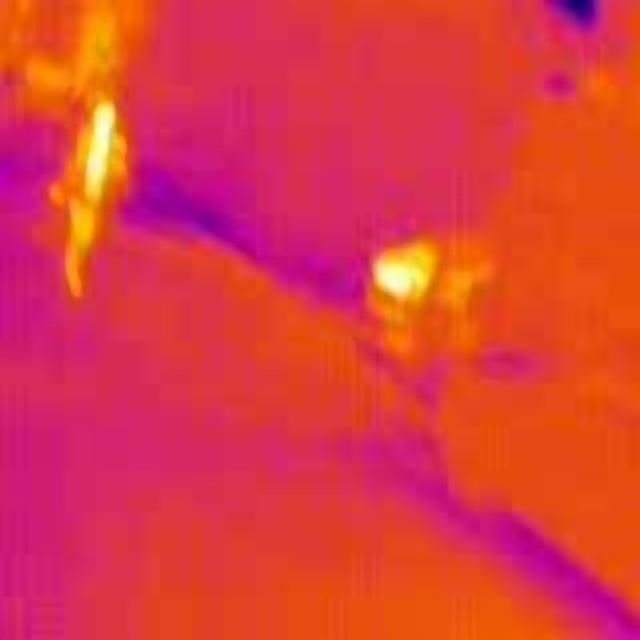
Detected objects:
label: person